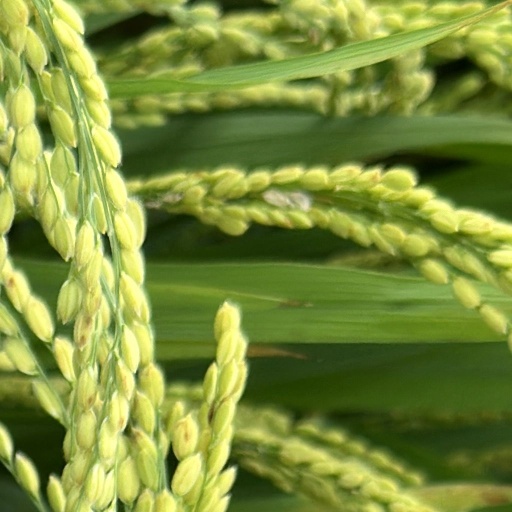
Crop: rice